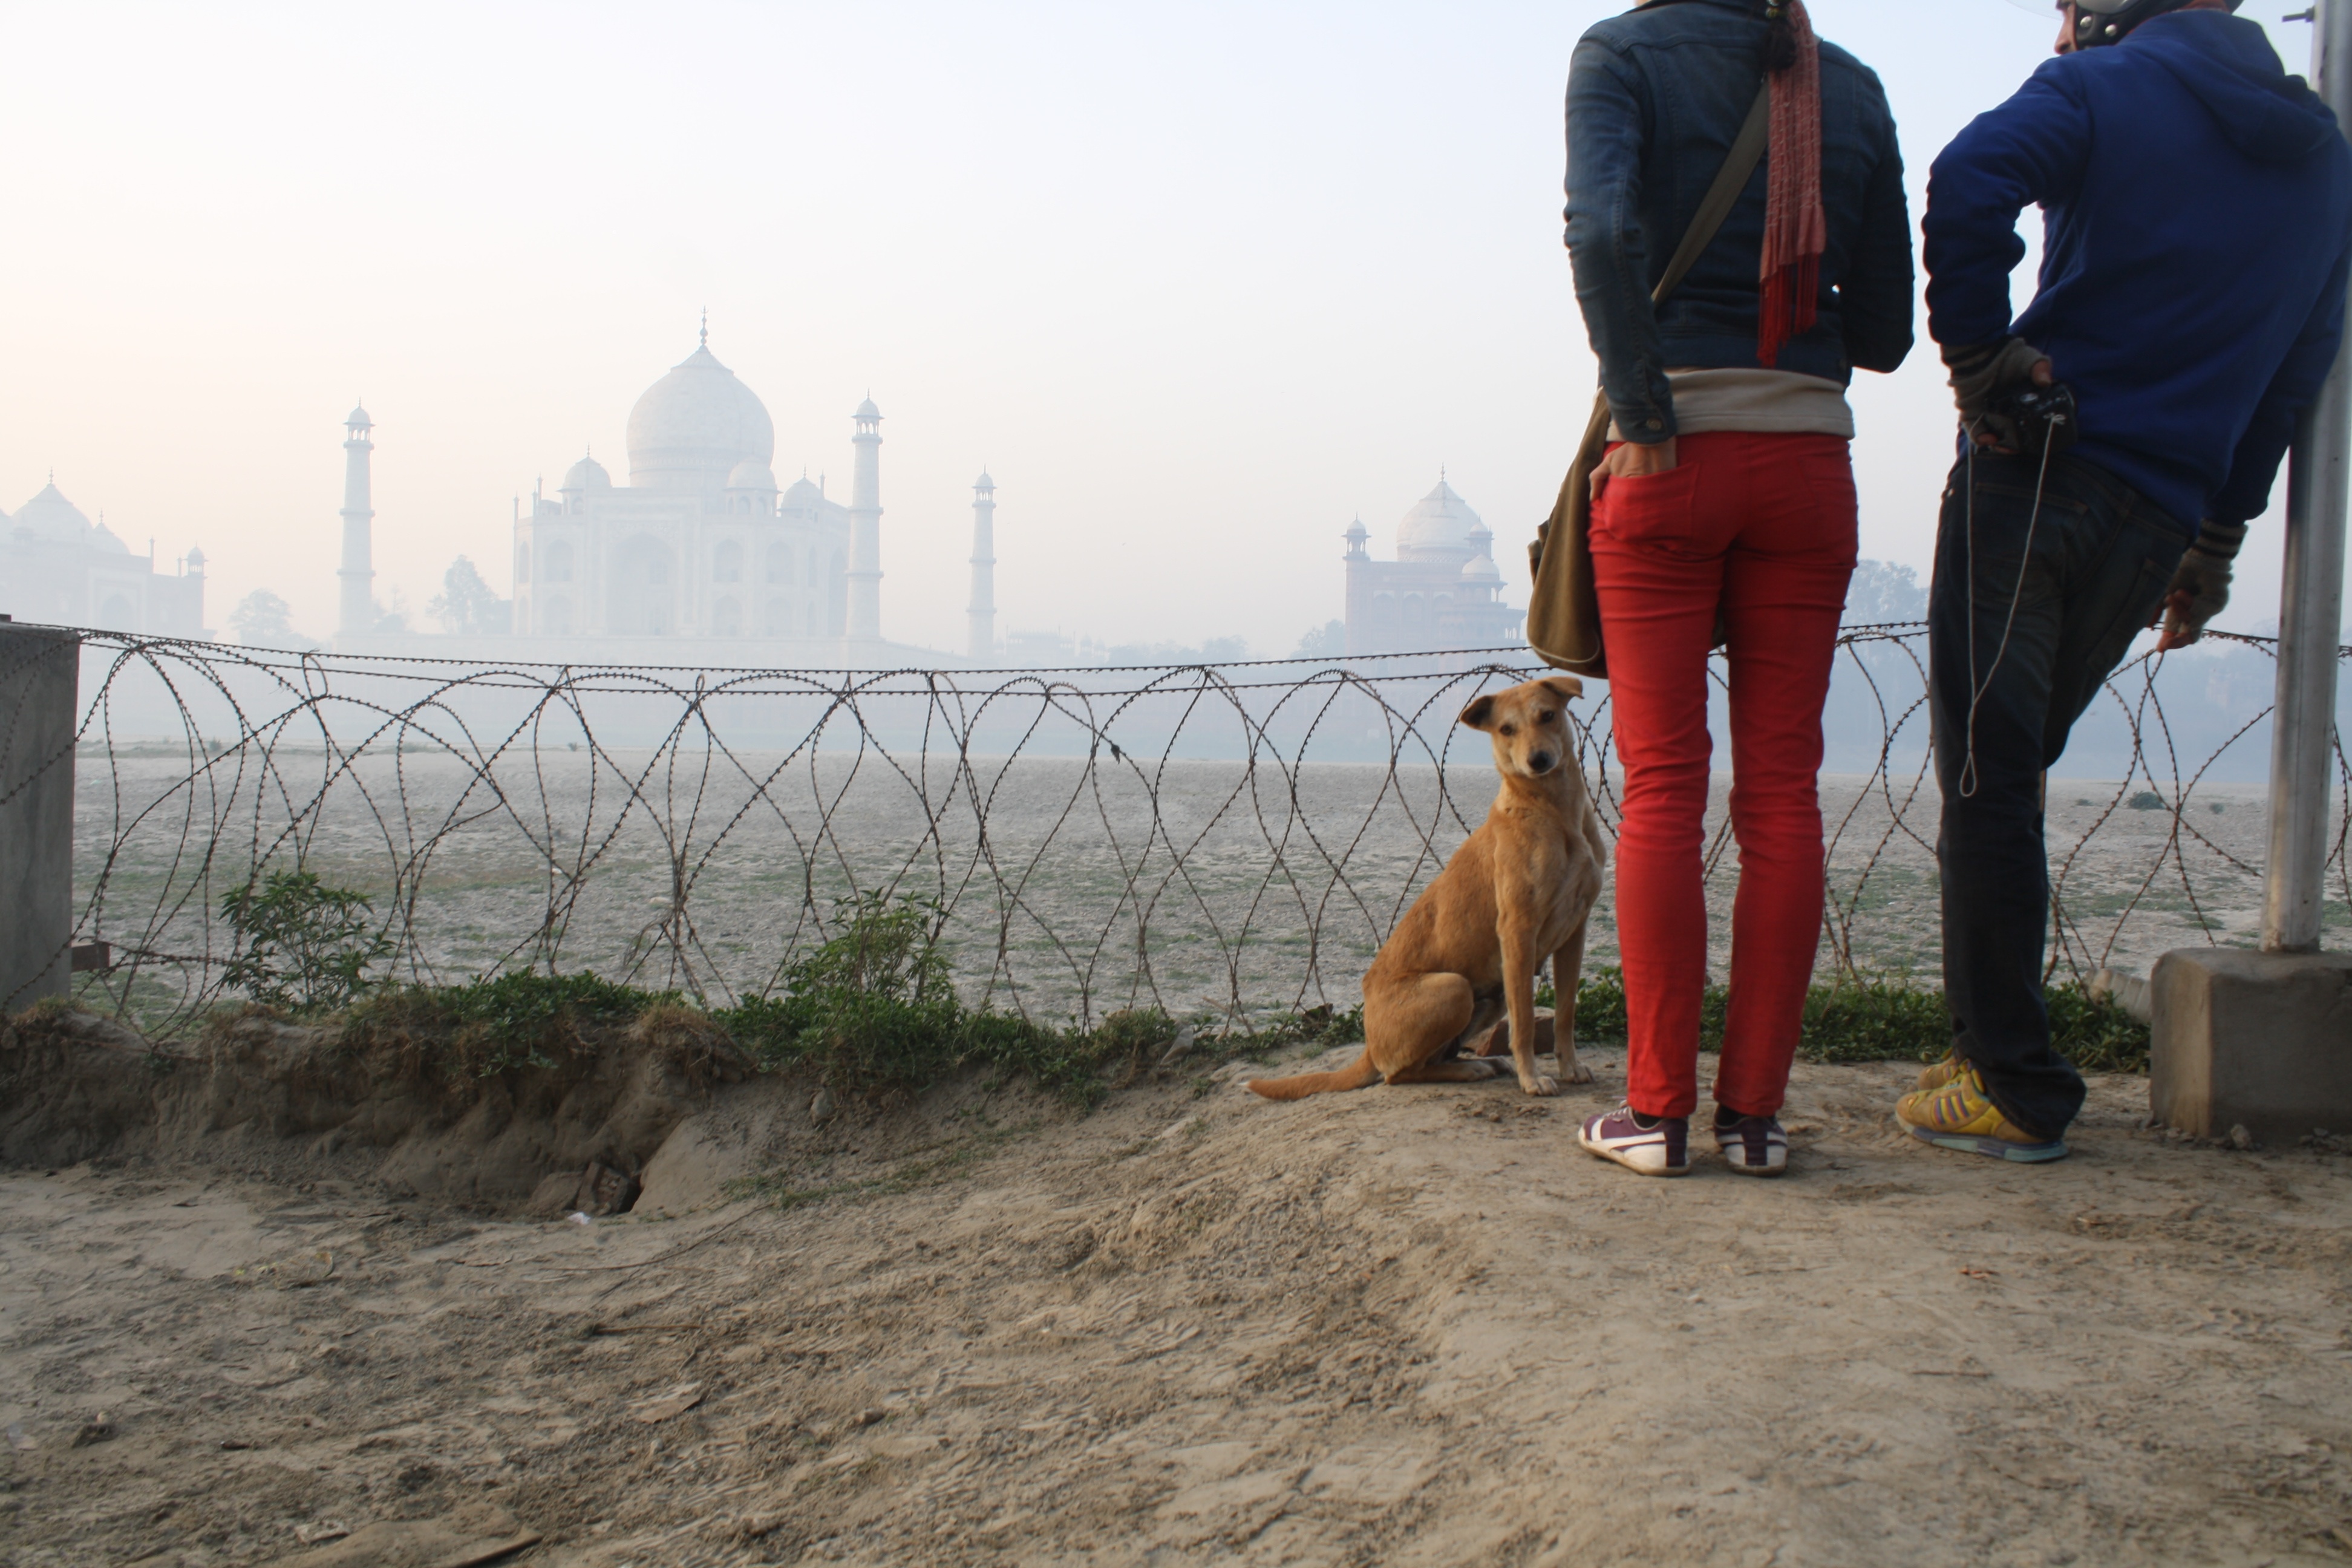
dog, mammal, dog like mammal